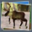
Label: deer